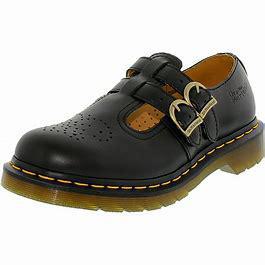
Brand: Dr.
Model: Martens 100